Star of the South (1853 ship)

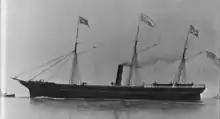
"Star of the South". The 35-star Union Jack she is flying dates this photo to the Civil War.

While the Civil War ended her profitable Savanah sailings, it brought another steady client. In April 1861 the Quartermaster Corps of the Union Army chartered the ship as a transport to support its operations along the Confederate coast. "Star of the South" was chartered by the government for rates that varied between $450 per day to $750 per day. She was an all-purpose transport, moving Union troops, Confederate prisoners, released Union prisoners of war, sick and wounded soldiers, the bodies of fallen troops, civilian refugees, cavalry horses, mules and carts, mail, money, dispatches, and supplies of all sorts. On one trip in 1864 she sailed from Hilton Head, South Carolina with 300,000 pounds of unginned cotton aboard, the product of freed slaves paid wages by the Federal government. The cotton was sold in New York to help fund the war effort. Since the Confederates held the interior of the South, "Star of the South" and other Army transports were the logistical backbone of the Union offensives launched from the sea.